Mandela Barnes

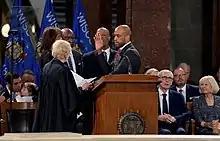
Barnes being sworn in as Lieutenant Governor, 2019

Barnes was appointed chair of the governor's task force on climate change in October 2019. In December 2020, the task force released its report containing 55 policy recommendations to address climate change in the state. For the 2020 Democratic National Convention in Milwaukee, he served as a vice chair of both the convention and the host committee.